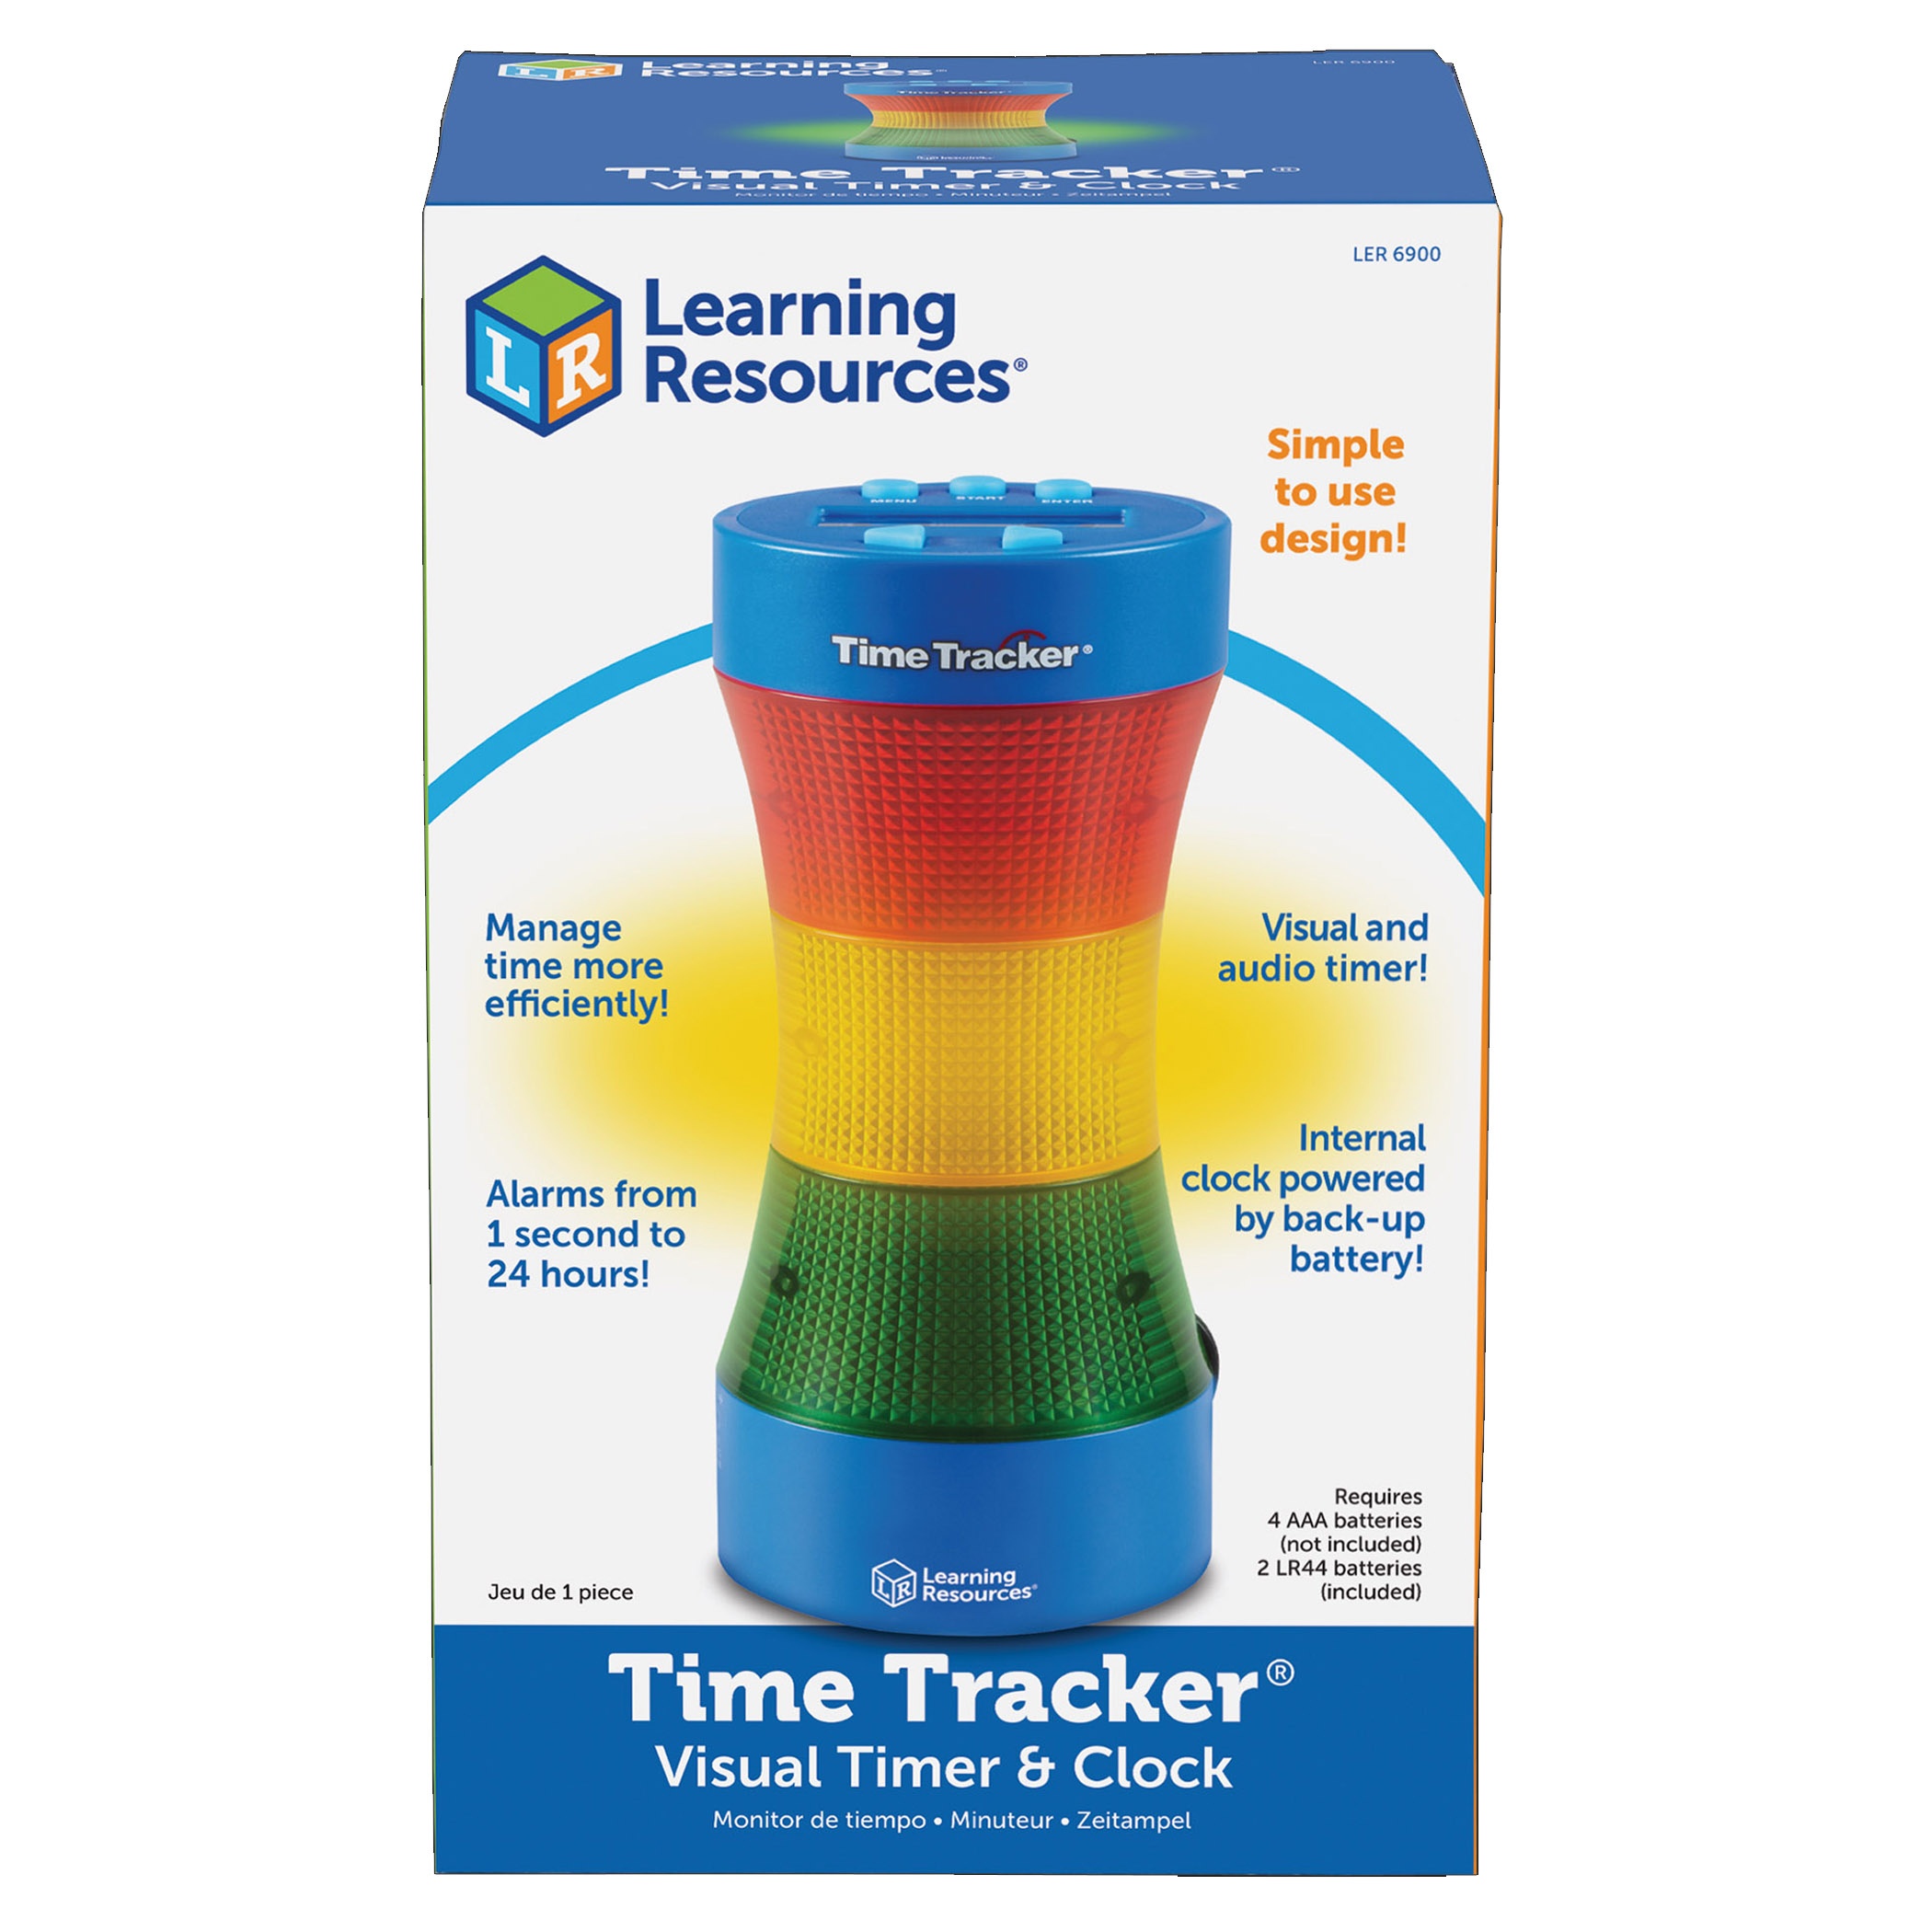
Time Tracker
MPN: 005083 UPC: 765023069006 It's never been easier to keep kids on track! Unique timer's light and sound cues help to keep your whole class on track. Features 180° viewing and a large, easy to read LCD display. Allows quick programming of 3 colored lights (red, yellow and green) that alert children to time remaining. Can be customized to suit your needs. Measures 8" x 4". Requires AC adapter (LER6989) or 4 AA batteries, not included. Key Features : Updated version of Learning Resources electronic timerImproves time management skills and eases transitionsProvides visual and auditory cues for timed activities SKU: ERSLER6900
Brand: Learning Resources
Category: Office Supplies > Office Equipment > Time & Attendance Clocks